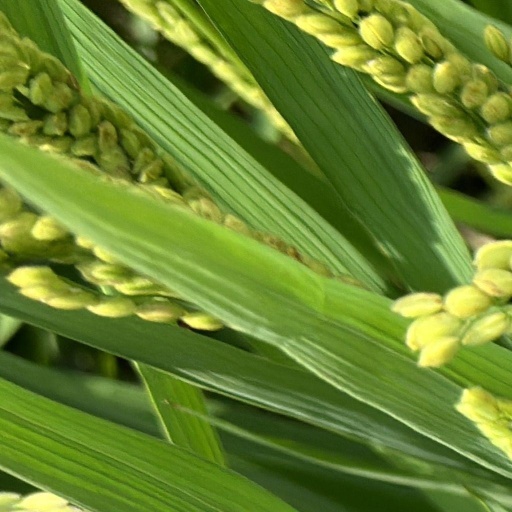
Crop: rice